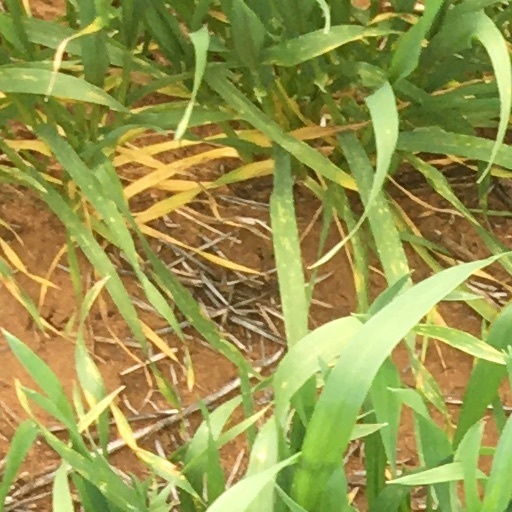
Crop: wheat